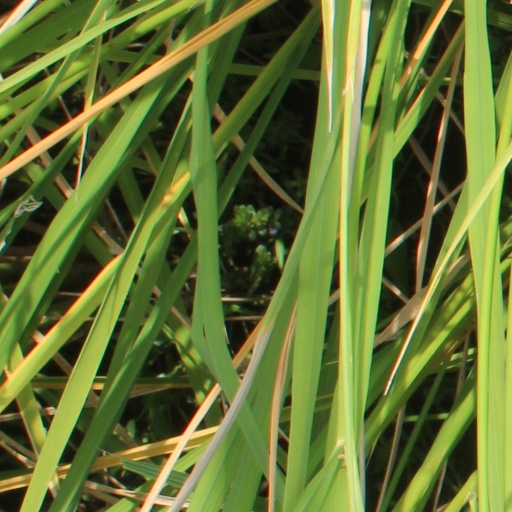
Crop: rice